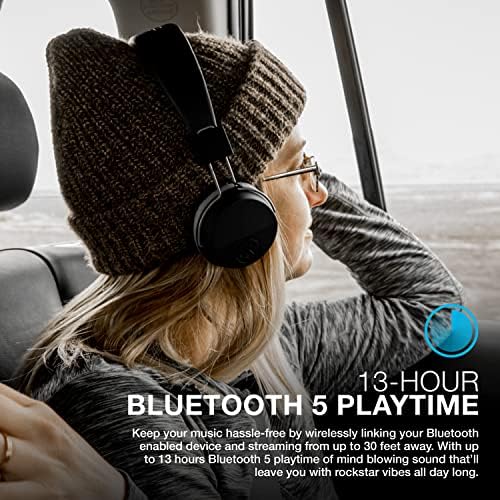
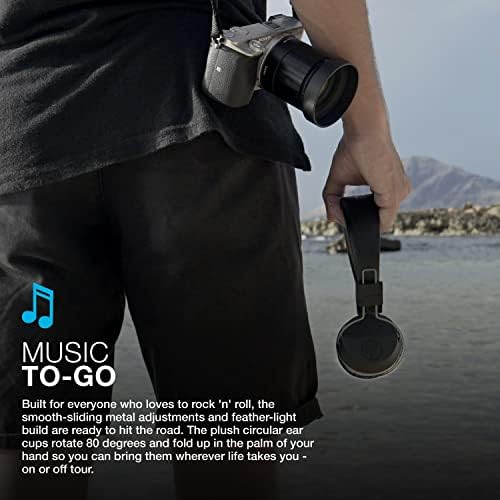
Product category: headphones
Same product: yes